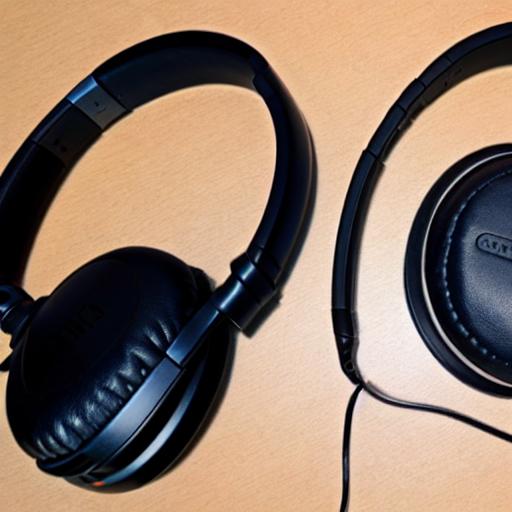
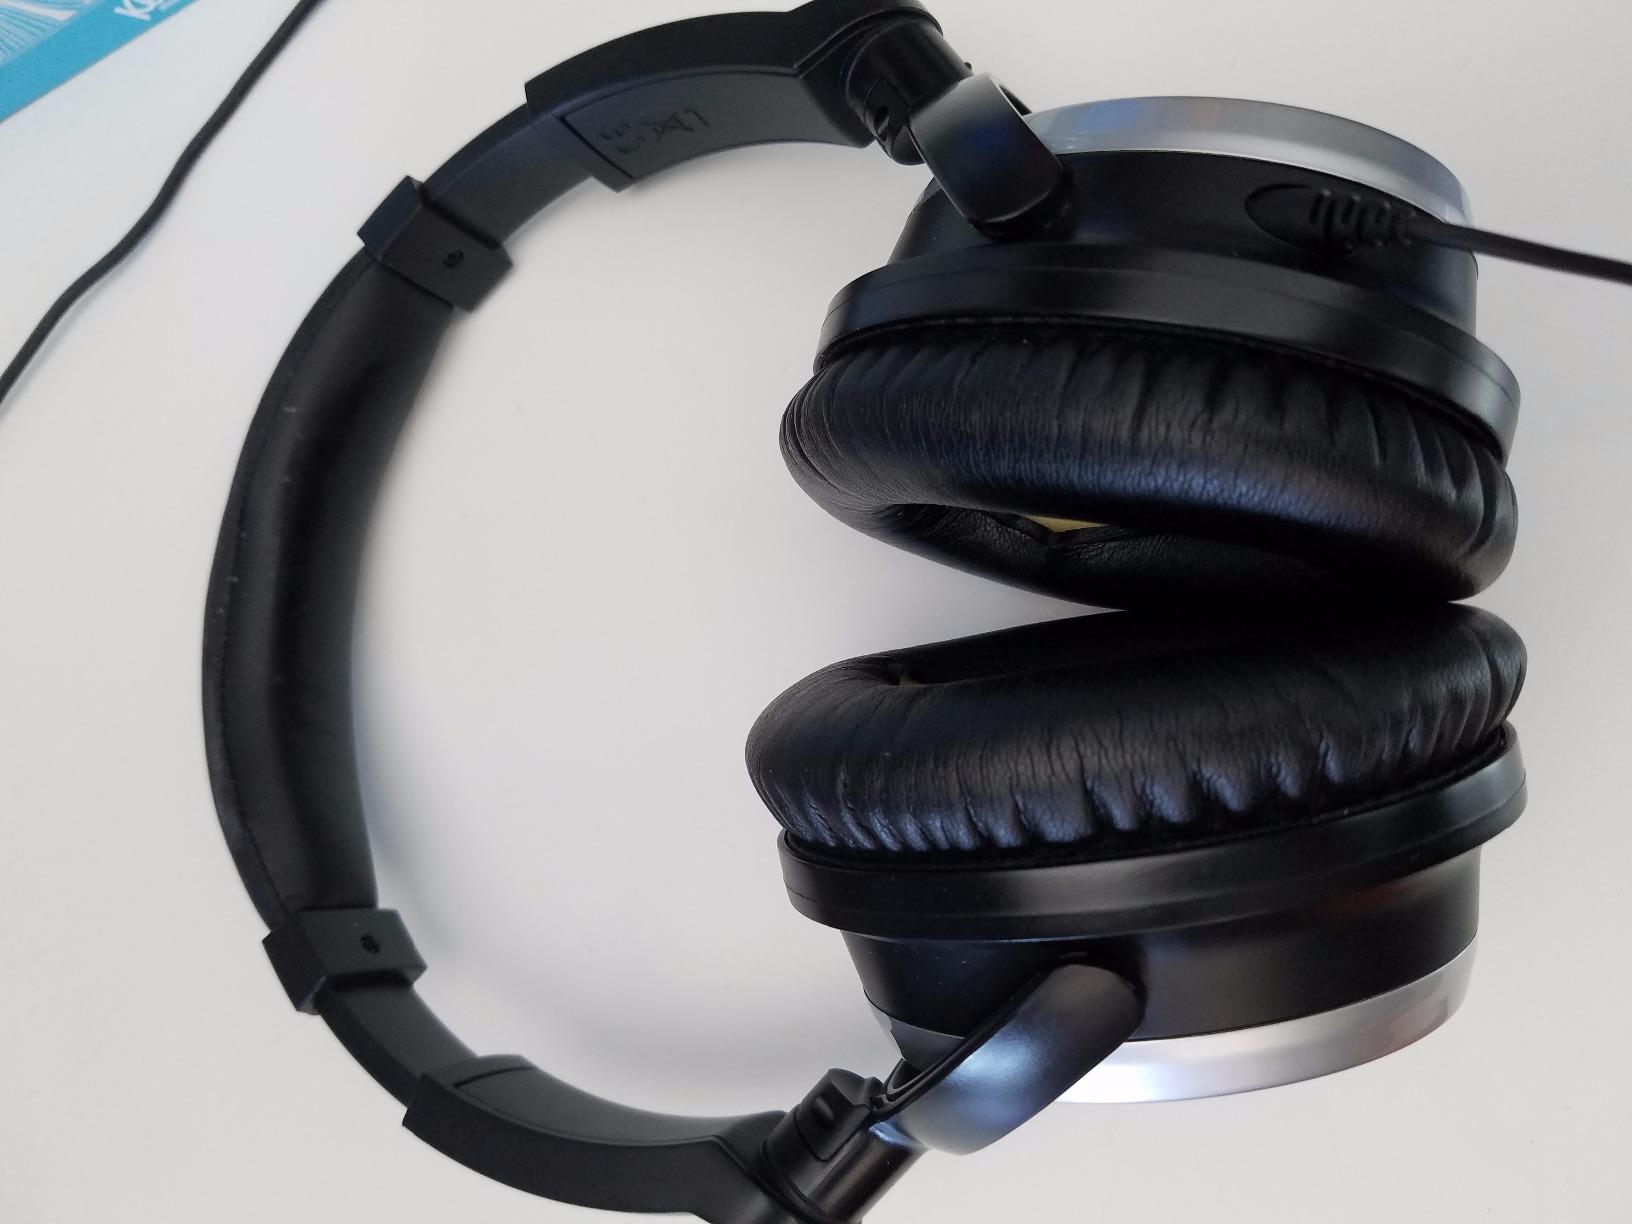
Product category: headphones
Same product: no